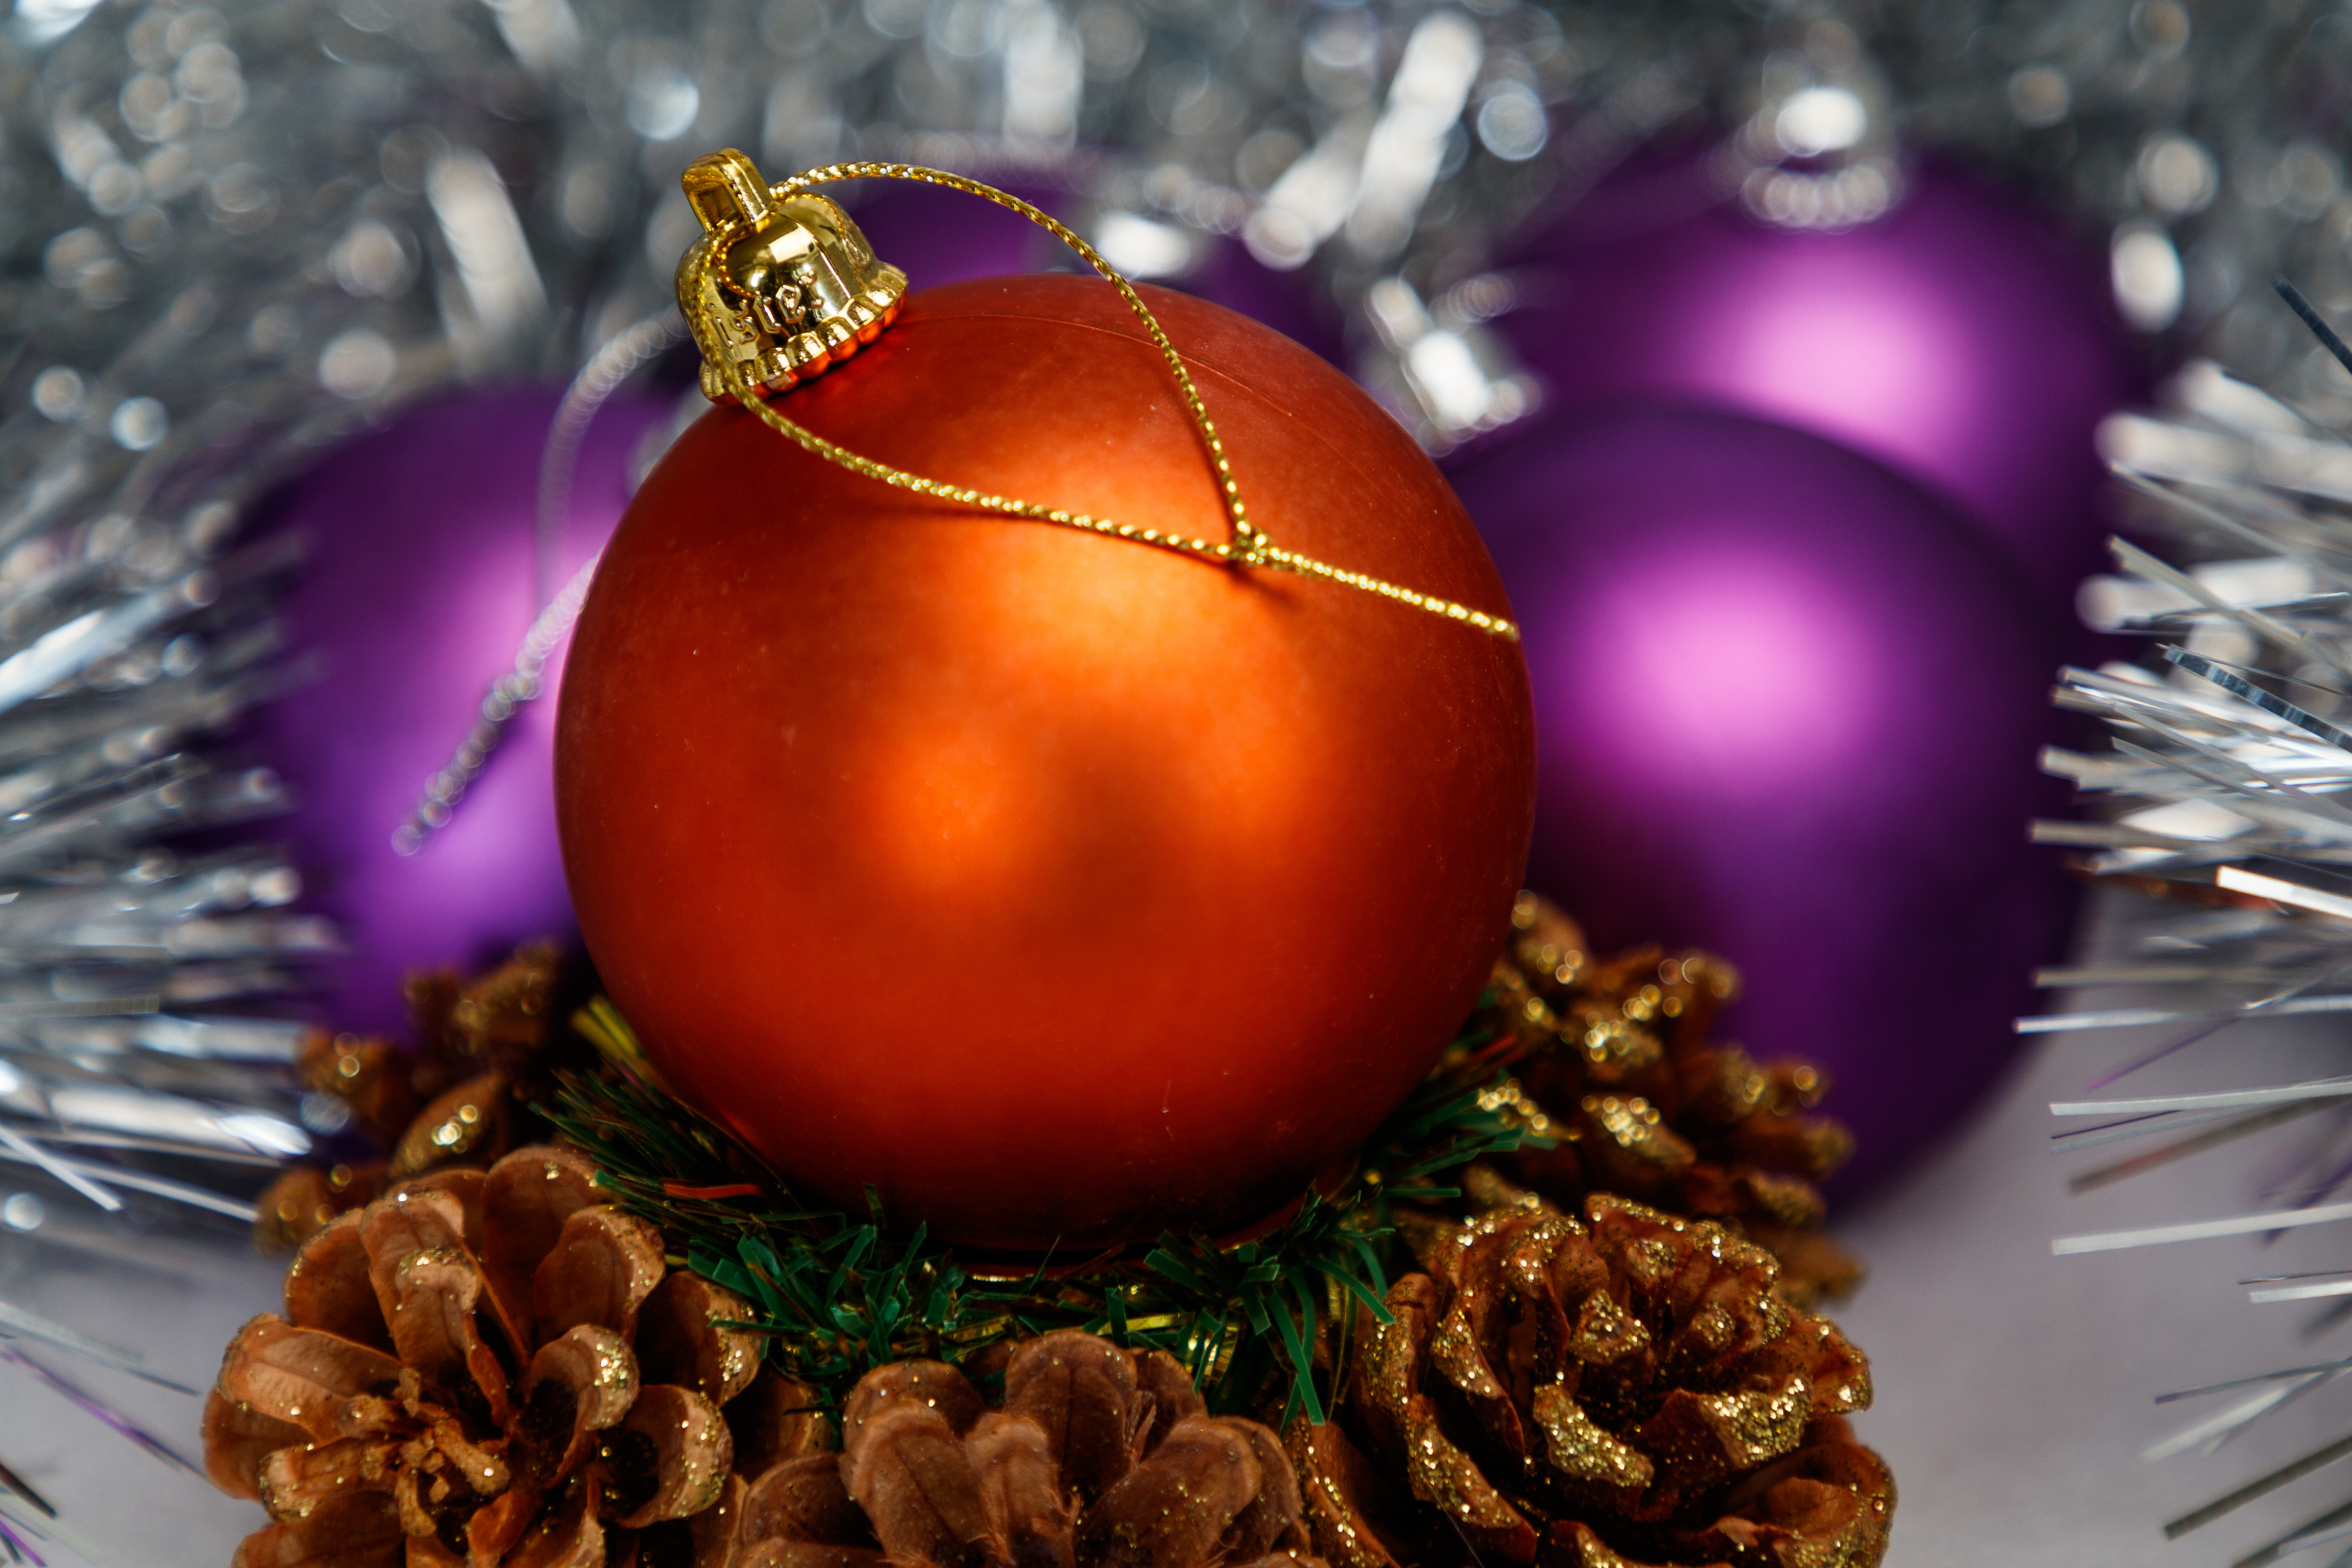
christmas, new year, christmas tree, christmas tree toy, decorations, christmas garland, winter, christmas ball, New Year's pictures, christmas pictures, holiday, balls, lights, night, shine, fun, christmas decoration, christmas ornament, ball, natural material, Holiday ornament, sphere, ornament, pine family, conifer, silver, macro photography, festival, body jewelry, fir, pine